Rail transport in Cameroon

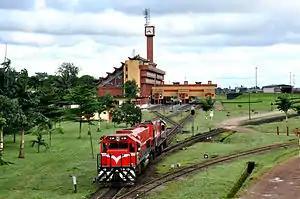
Train leaving the Douala railway station.

Separate from the metre gauge mainlines were narrow gauge plantation railways, especially in the Tiko area. These served cocoa and sugar plantations.